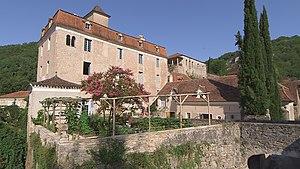
Château de Larnagol
La Fondation pour les Monuments Historiques œuvre, en France, pour la sauvegarde et la pérennisation des monuments historiques classés et inscrits, privés ou publics et de leurs abords. Organisme à but non lucratif reconnu d’utilité publique en 2018, la Fondation favorise la restauration et l’accessibilité à tous du patrimoine protégé, essentiellement par l’attribution d’aides financières.